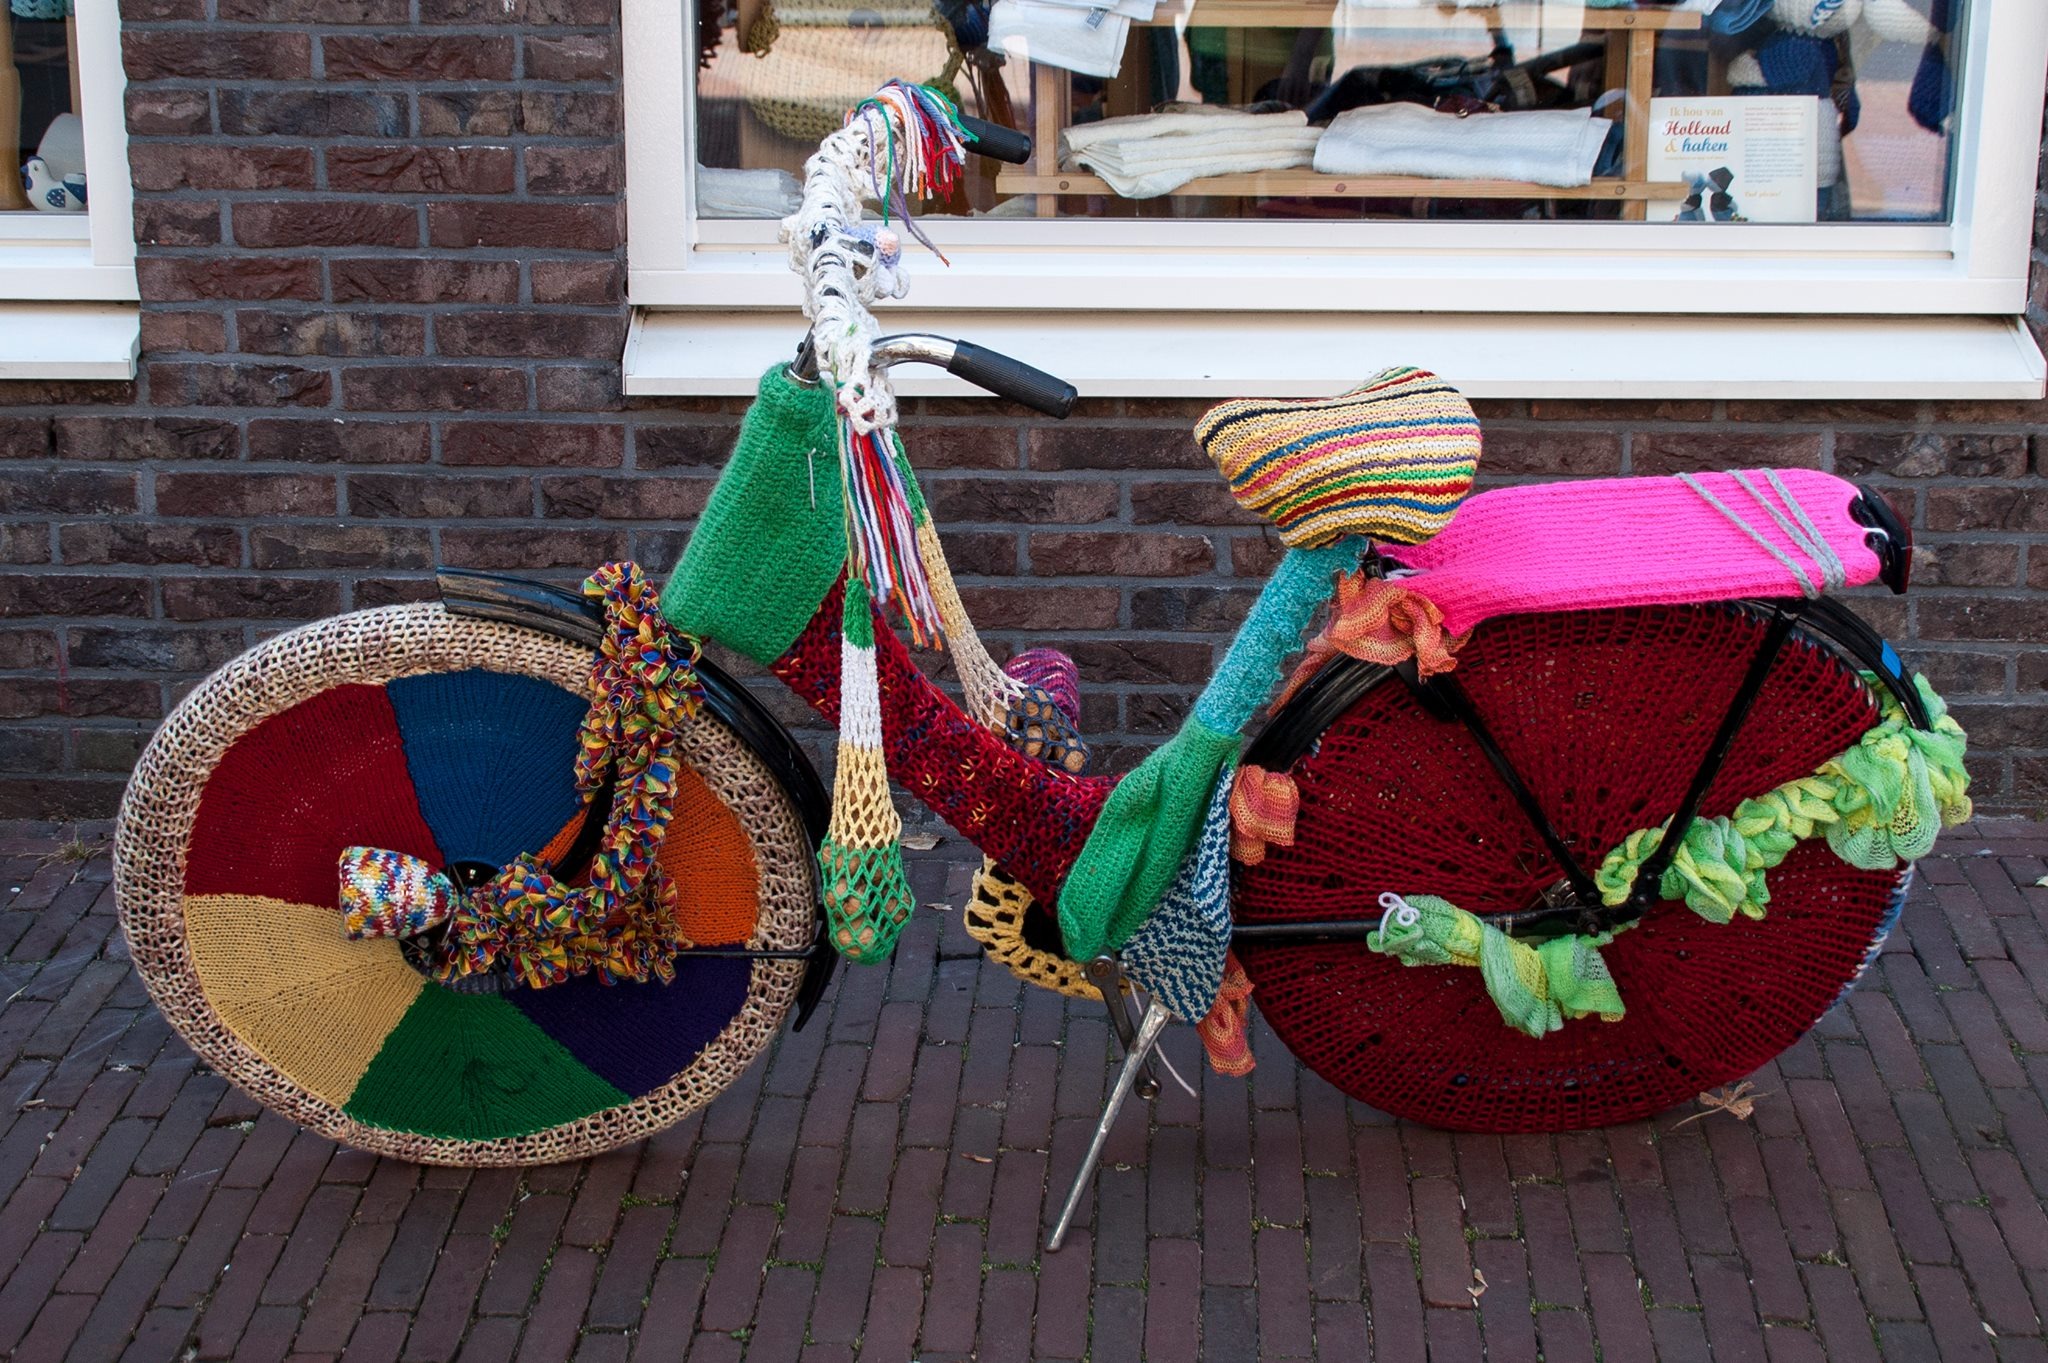
wheel, bike, spring, red, color, wool, art